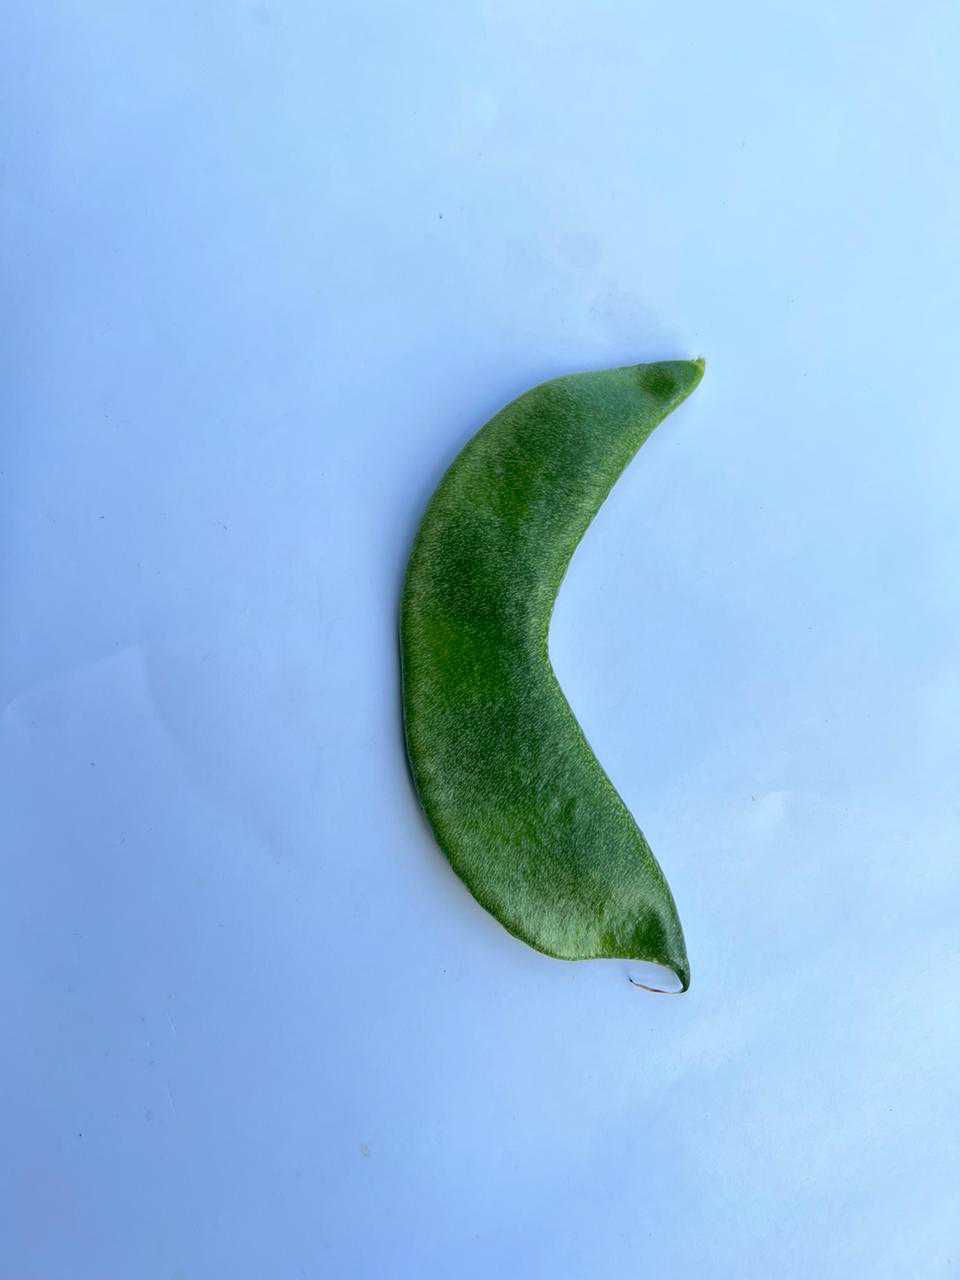
Label: Lablab purpureus